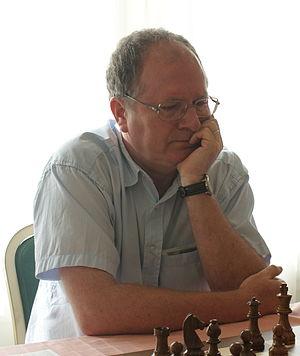
Kevin Barry Spraggett est un grand maître canadien du jeu d'échecs.